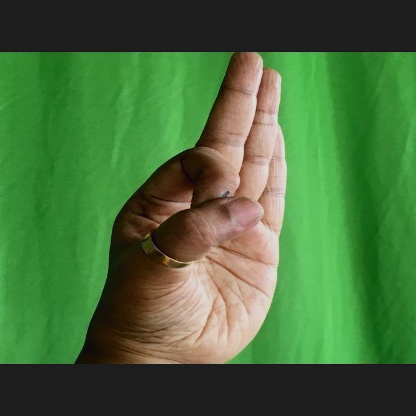
Mudra: Aralam